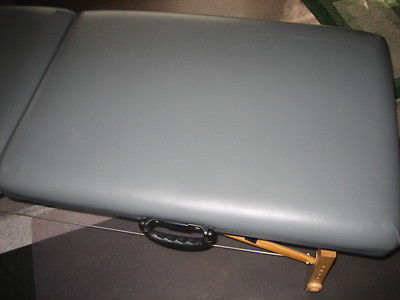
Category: table